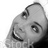
Emotion: happy